Gro Holm

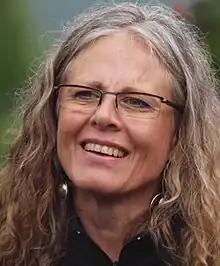

Gro Holm (born 11 April 1958) is a Norwegian news editor and correspondent.